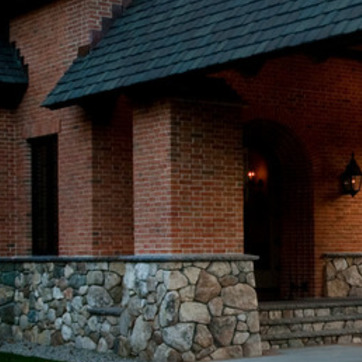
Material: brick